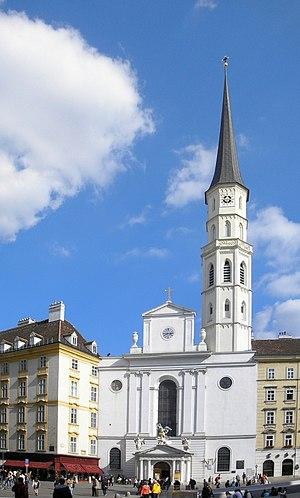
L'église Saint-Michel est une église paroissiale située sur la place Saint-Michel du 1ᵉʳ arrondissement de Vienne, en Autriche.